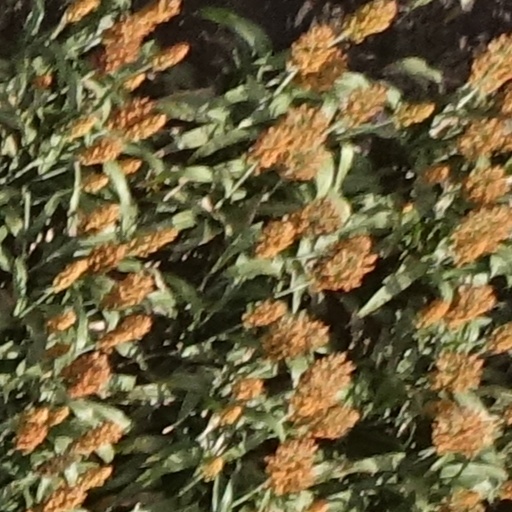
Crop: sorghum